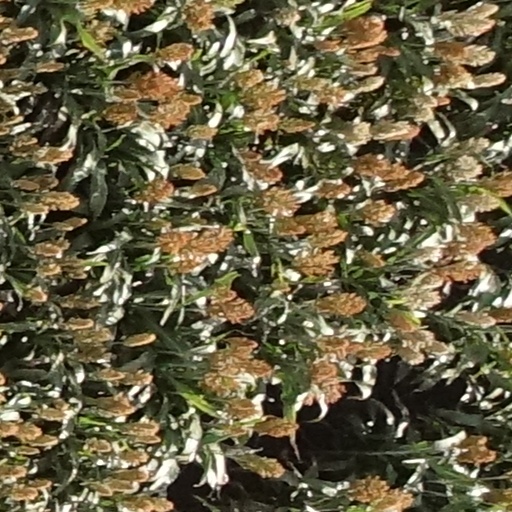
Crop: sorghum